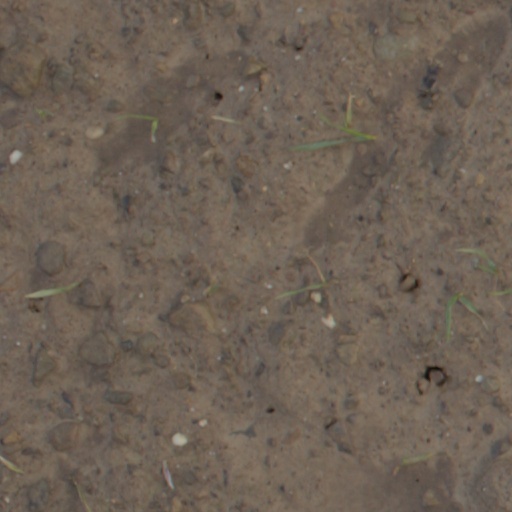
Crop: wheat